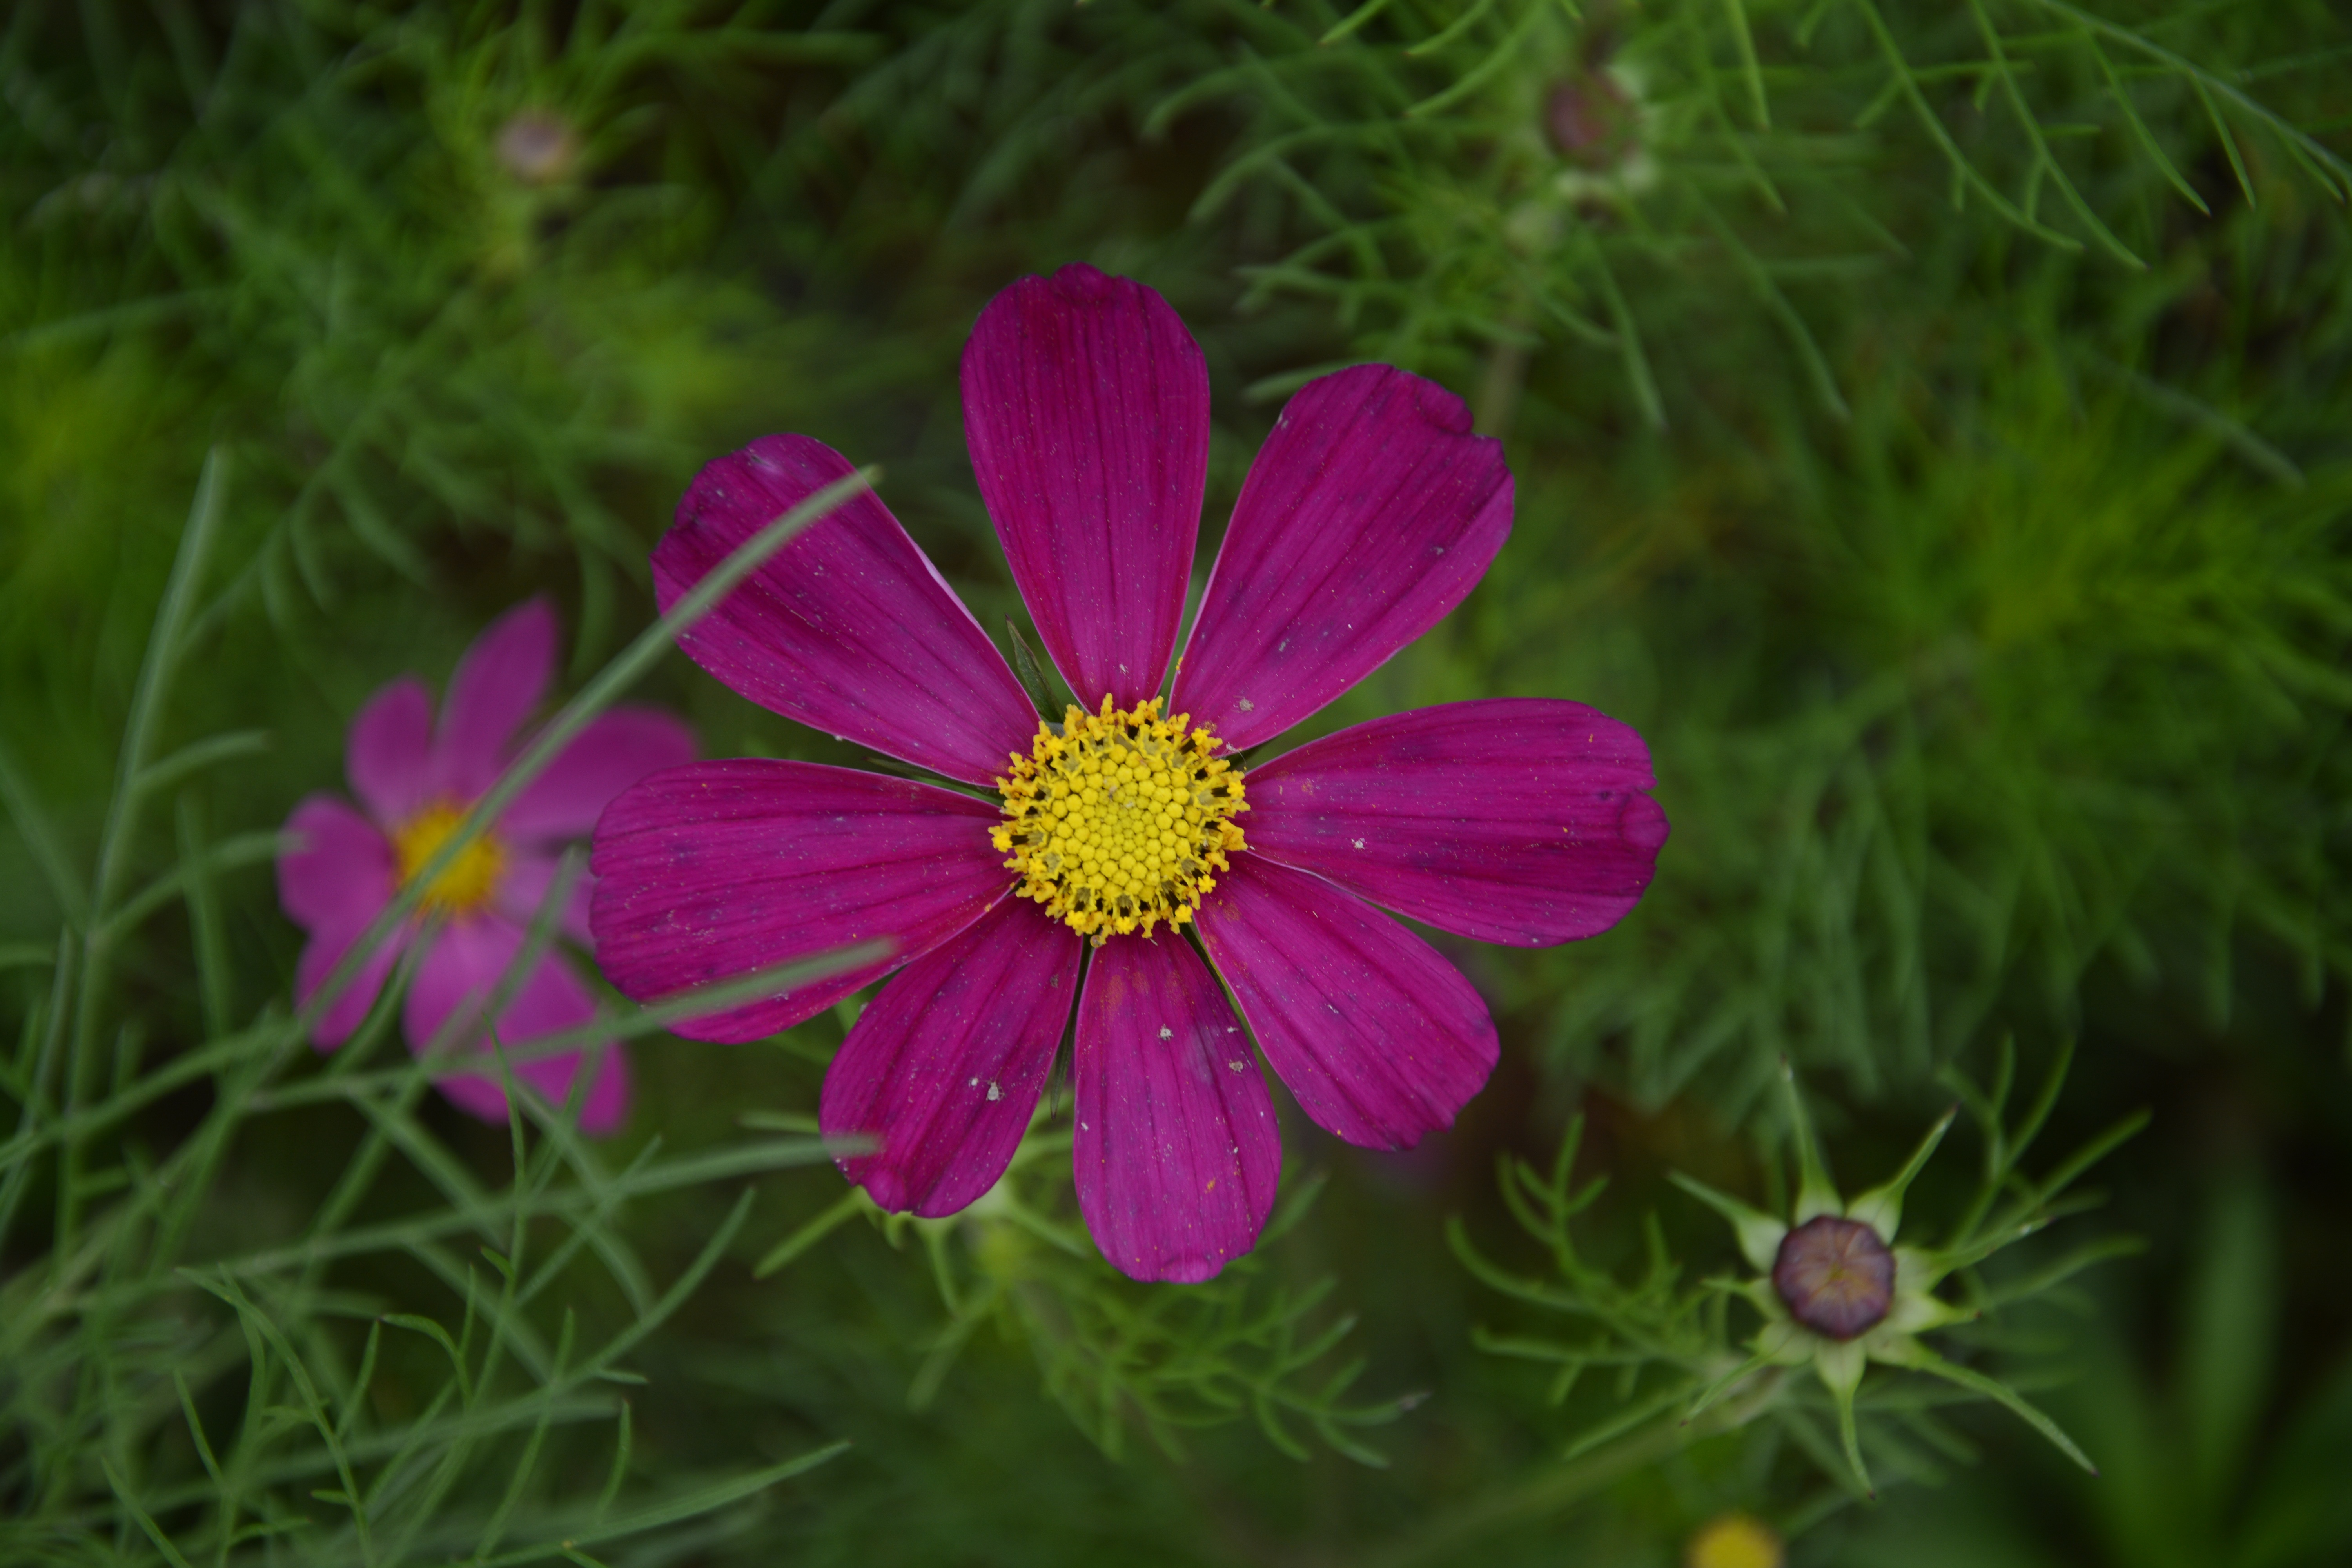
plant, meadow, cosmos, flower, petal, spring, flora, wildflower, fuso, macro photography, flowering plant, daisy family, universe plant, annual plant, land plant, garden cosmos